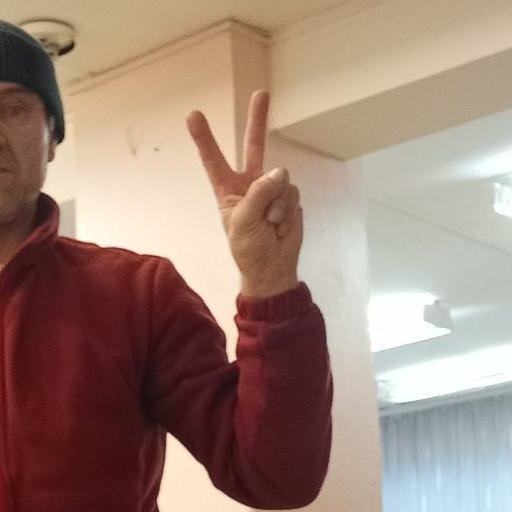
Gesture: peace